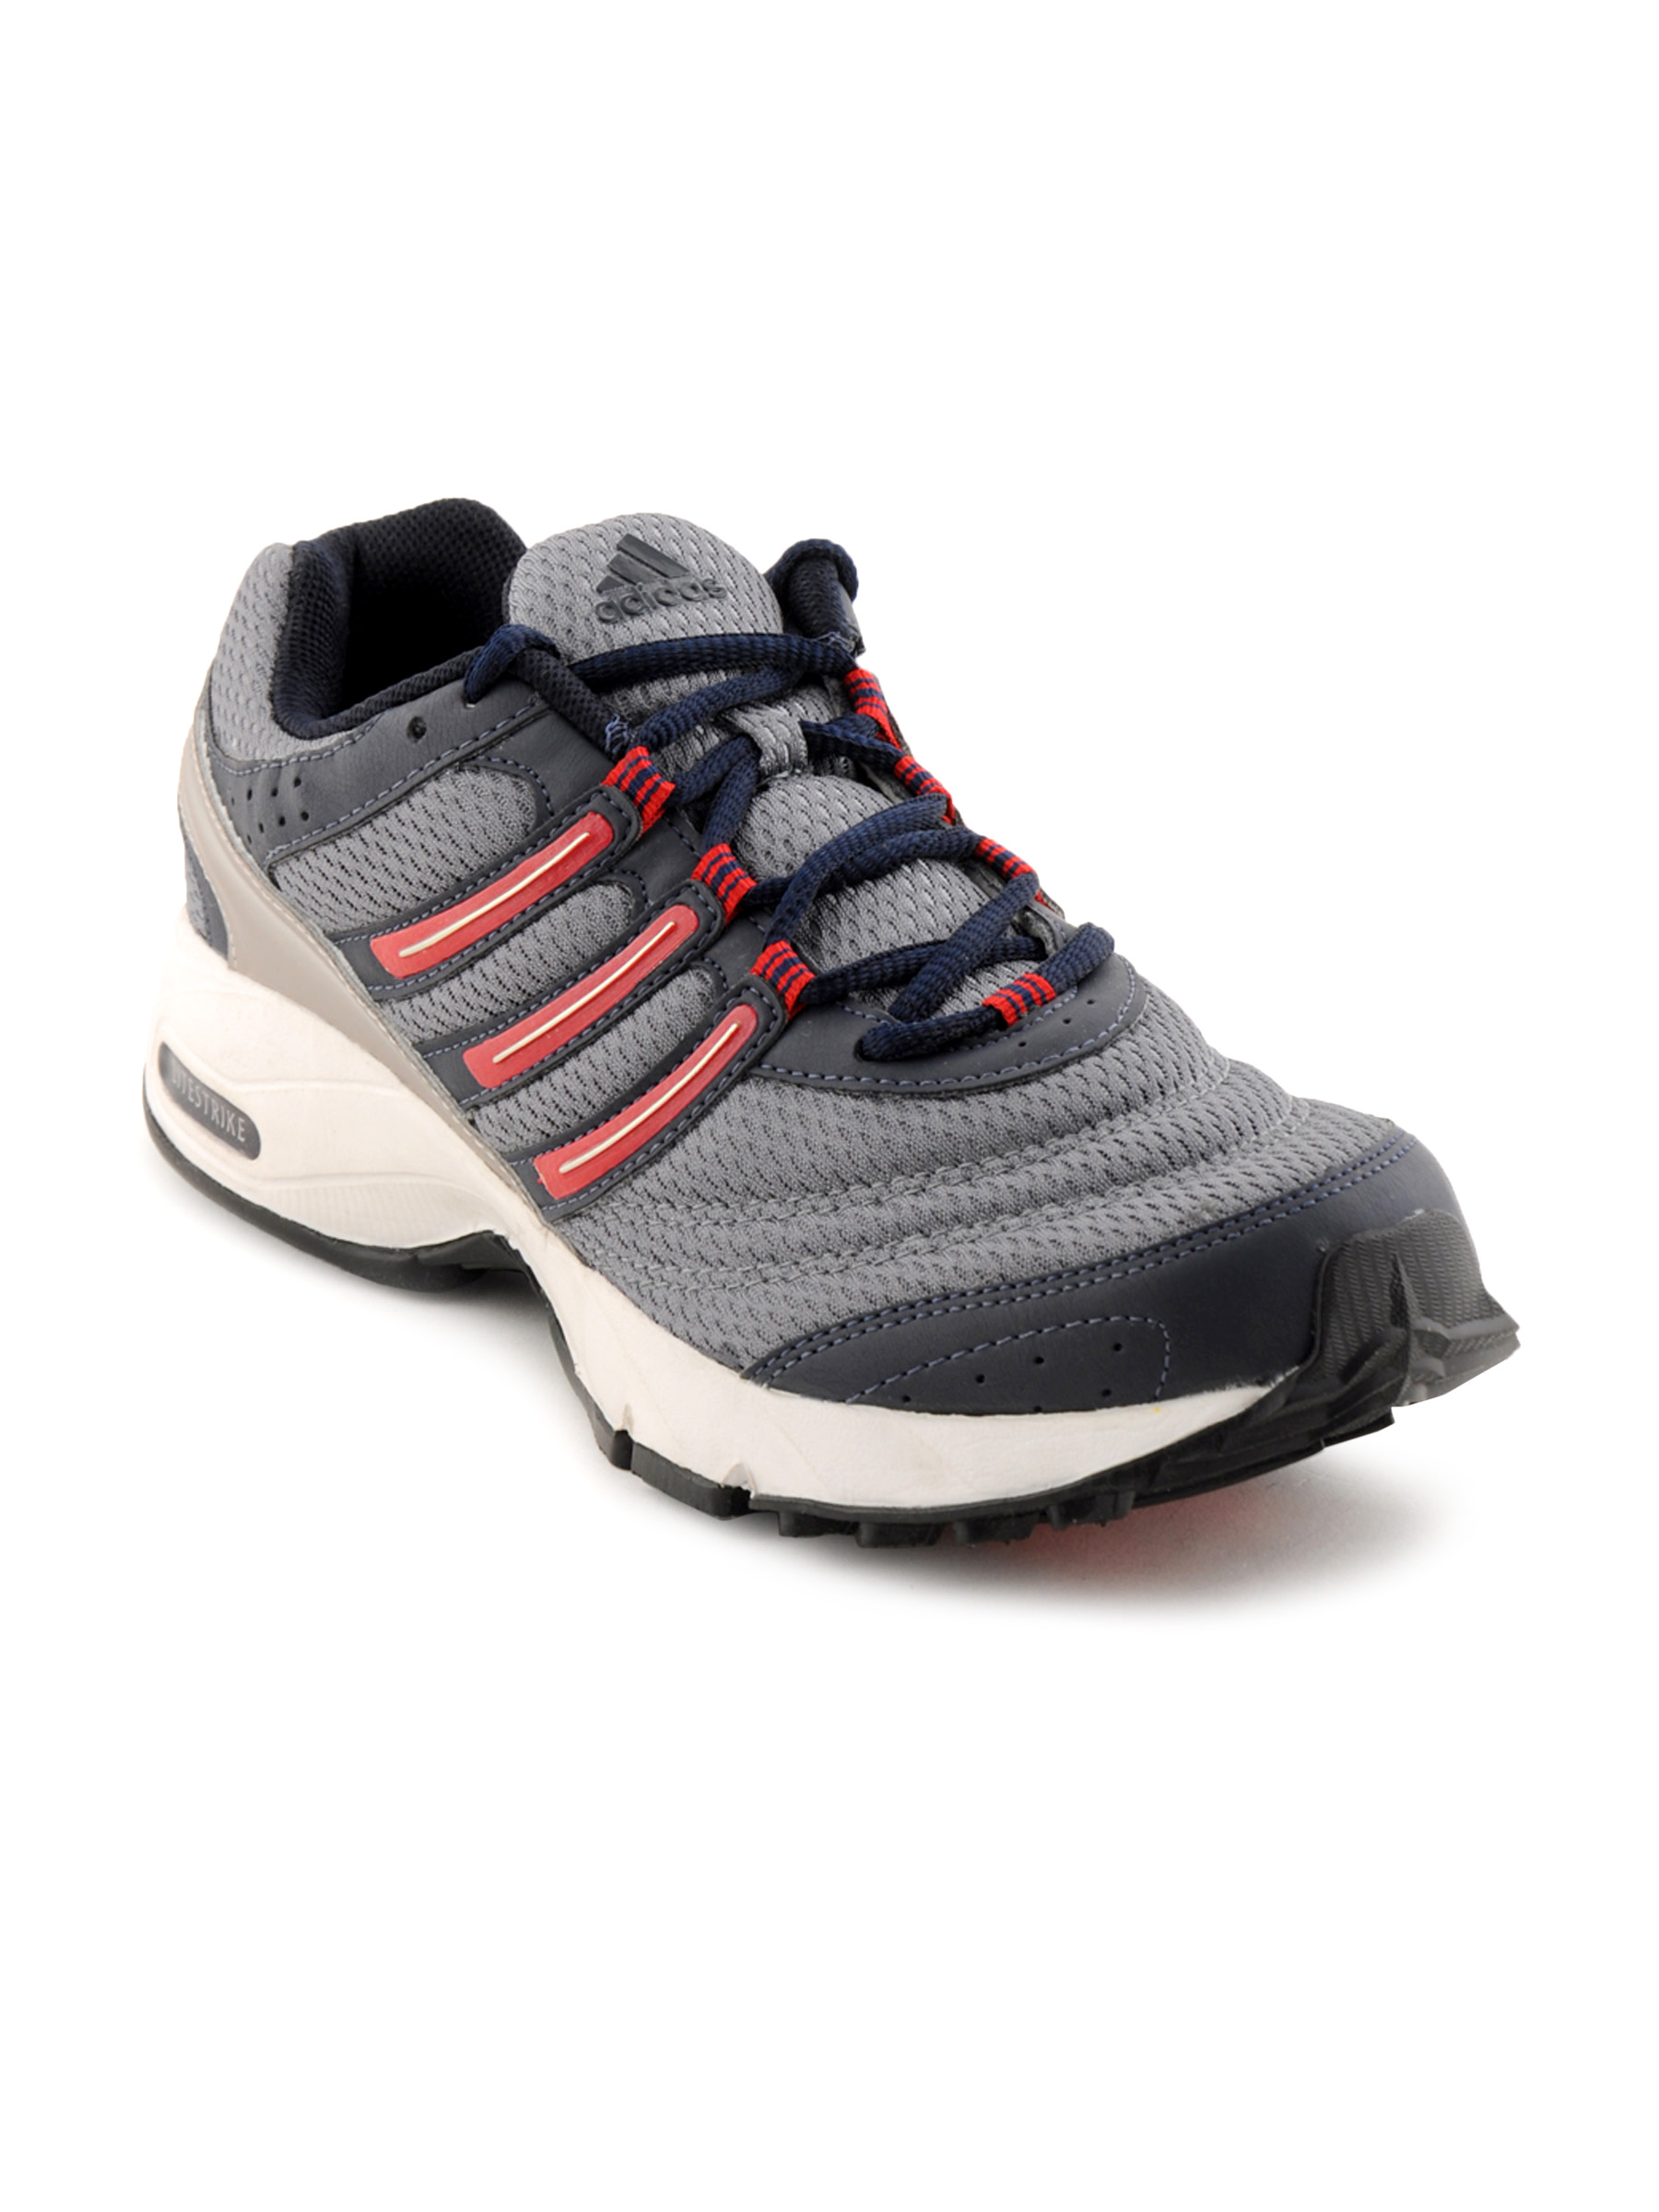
ADIDAS Men Carlton Navy Blue  Running Sports Shoe
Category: Footwear / Shoes / Sports Shoes
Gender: Men
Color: Navy Blue
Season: Fall 2011
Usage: Sports